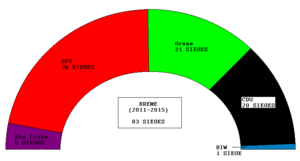
Elus de Brême en 2011 lors des élections régionales de Brême en 2011, mandat courant jusque 2015.
Cette liste présente les 83 membres de la 18ᵉ législature du Bürgerschaft du Land de Brême au moment de leur élection le 22 mai 2011 lors des Élections législatives locales de 2011 à Brême. Elle présente les élus des deux villes du Land : Brême et Bremerhaven.